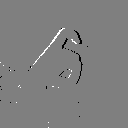
ASL letter: x